Essential Transportation Worker Identification Credential Assessment Act

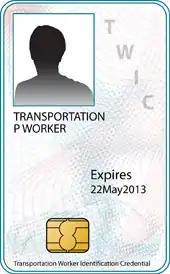
A sample Transportation Worker Identification Credential.

The Transportation Worker Identification Credential (TWIC) program is a Transportation Security Administration and U.S. Coast Guard initiative in the United States. The TWIC program provides a tamper-resistant biometric credential to maritime workers requiring unescorted access to secure areas of port facilities, outer continental shelf facilities, and vessels regulated under the Maritime Transportation Security Act of 2002, or MTSA, and all U.S. Coast Guard credentialed merchant mariners. As of May 2014, there were 2,999,058 people enrolled in the program.